Sister Hazel

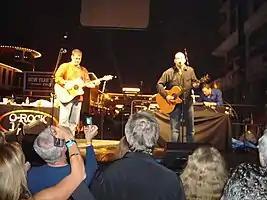
Sister Hazel performing in Orlando, Florida, in 2007

Sister Hazel is an American rock band from Gainesville, Florida, whose style blends elements of jangle pop, folk rock, classic rock, and Southern rock. They are best known for their 1997 single "All for You."